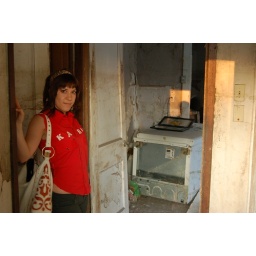
Eray standing in the open doorway to her neighbor's kitchen